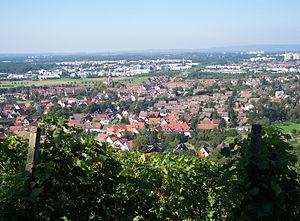
Bregille est un quartier de la ville française de Besançon situé sur la rive droite du Doubs, limitrophe du centre historique à l'ouest, du quartier des Clairs-Soleils au nord et des Chaprais au nord-ouest. Il s'est développé sur la colline de Bregille qui culmine à 458 mètres, soit près de 200 mètres en amont de la rivière. Au recensement de 1999, il comptait environ 3 100 habitants appelés Bregillots.